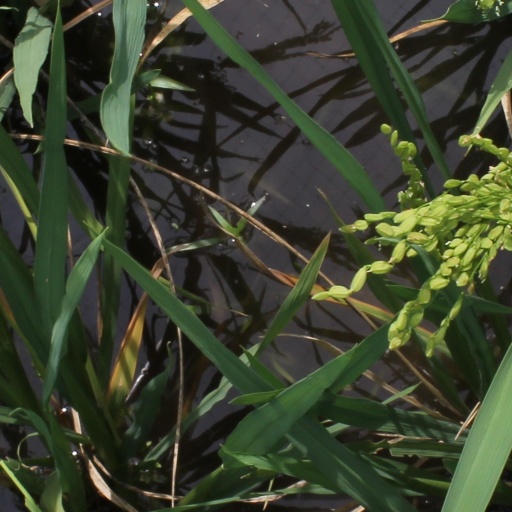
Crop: rice